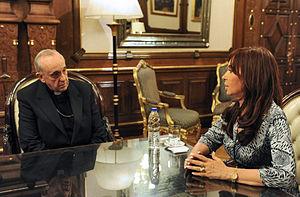
Augustin ou Le Maître est là est un roman-fleuve français de Joseph Malègue publié en 1933. Il raconte la vie d'Augustin Méridier, né à la fin des années 1880. Au cours de sa brève existence, cet esprit supérieur rencontre toutes les formes d'amour, complexes et extrêmes, et leurs chagrins.